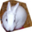
Label: rabbit